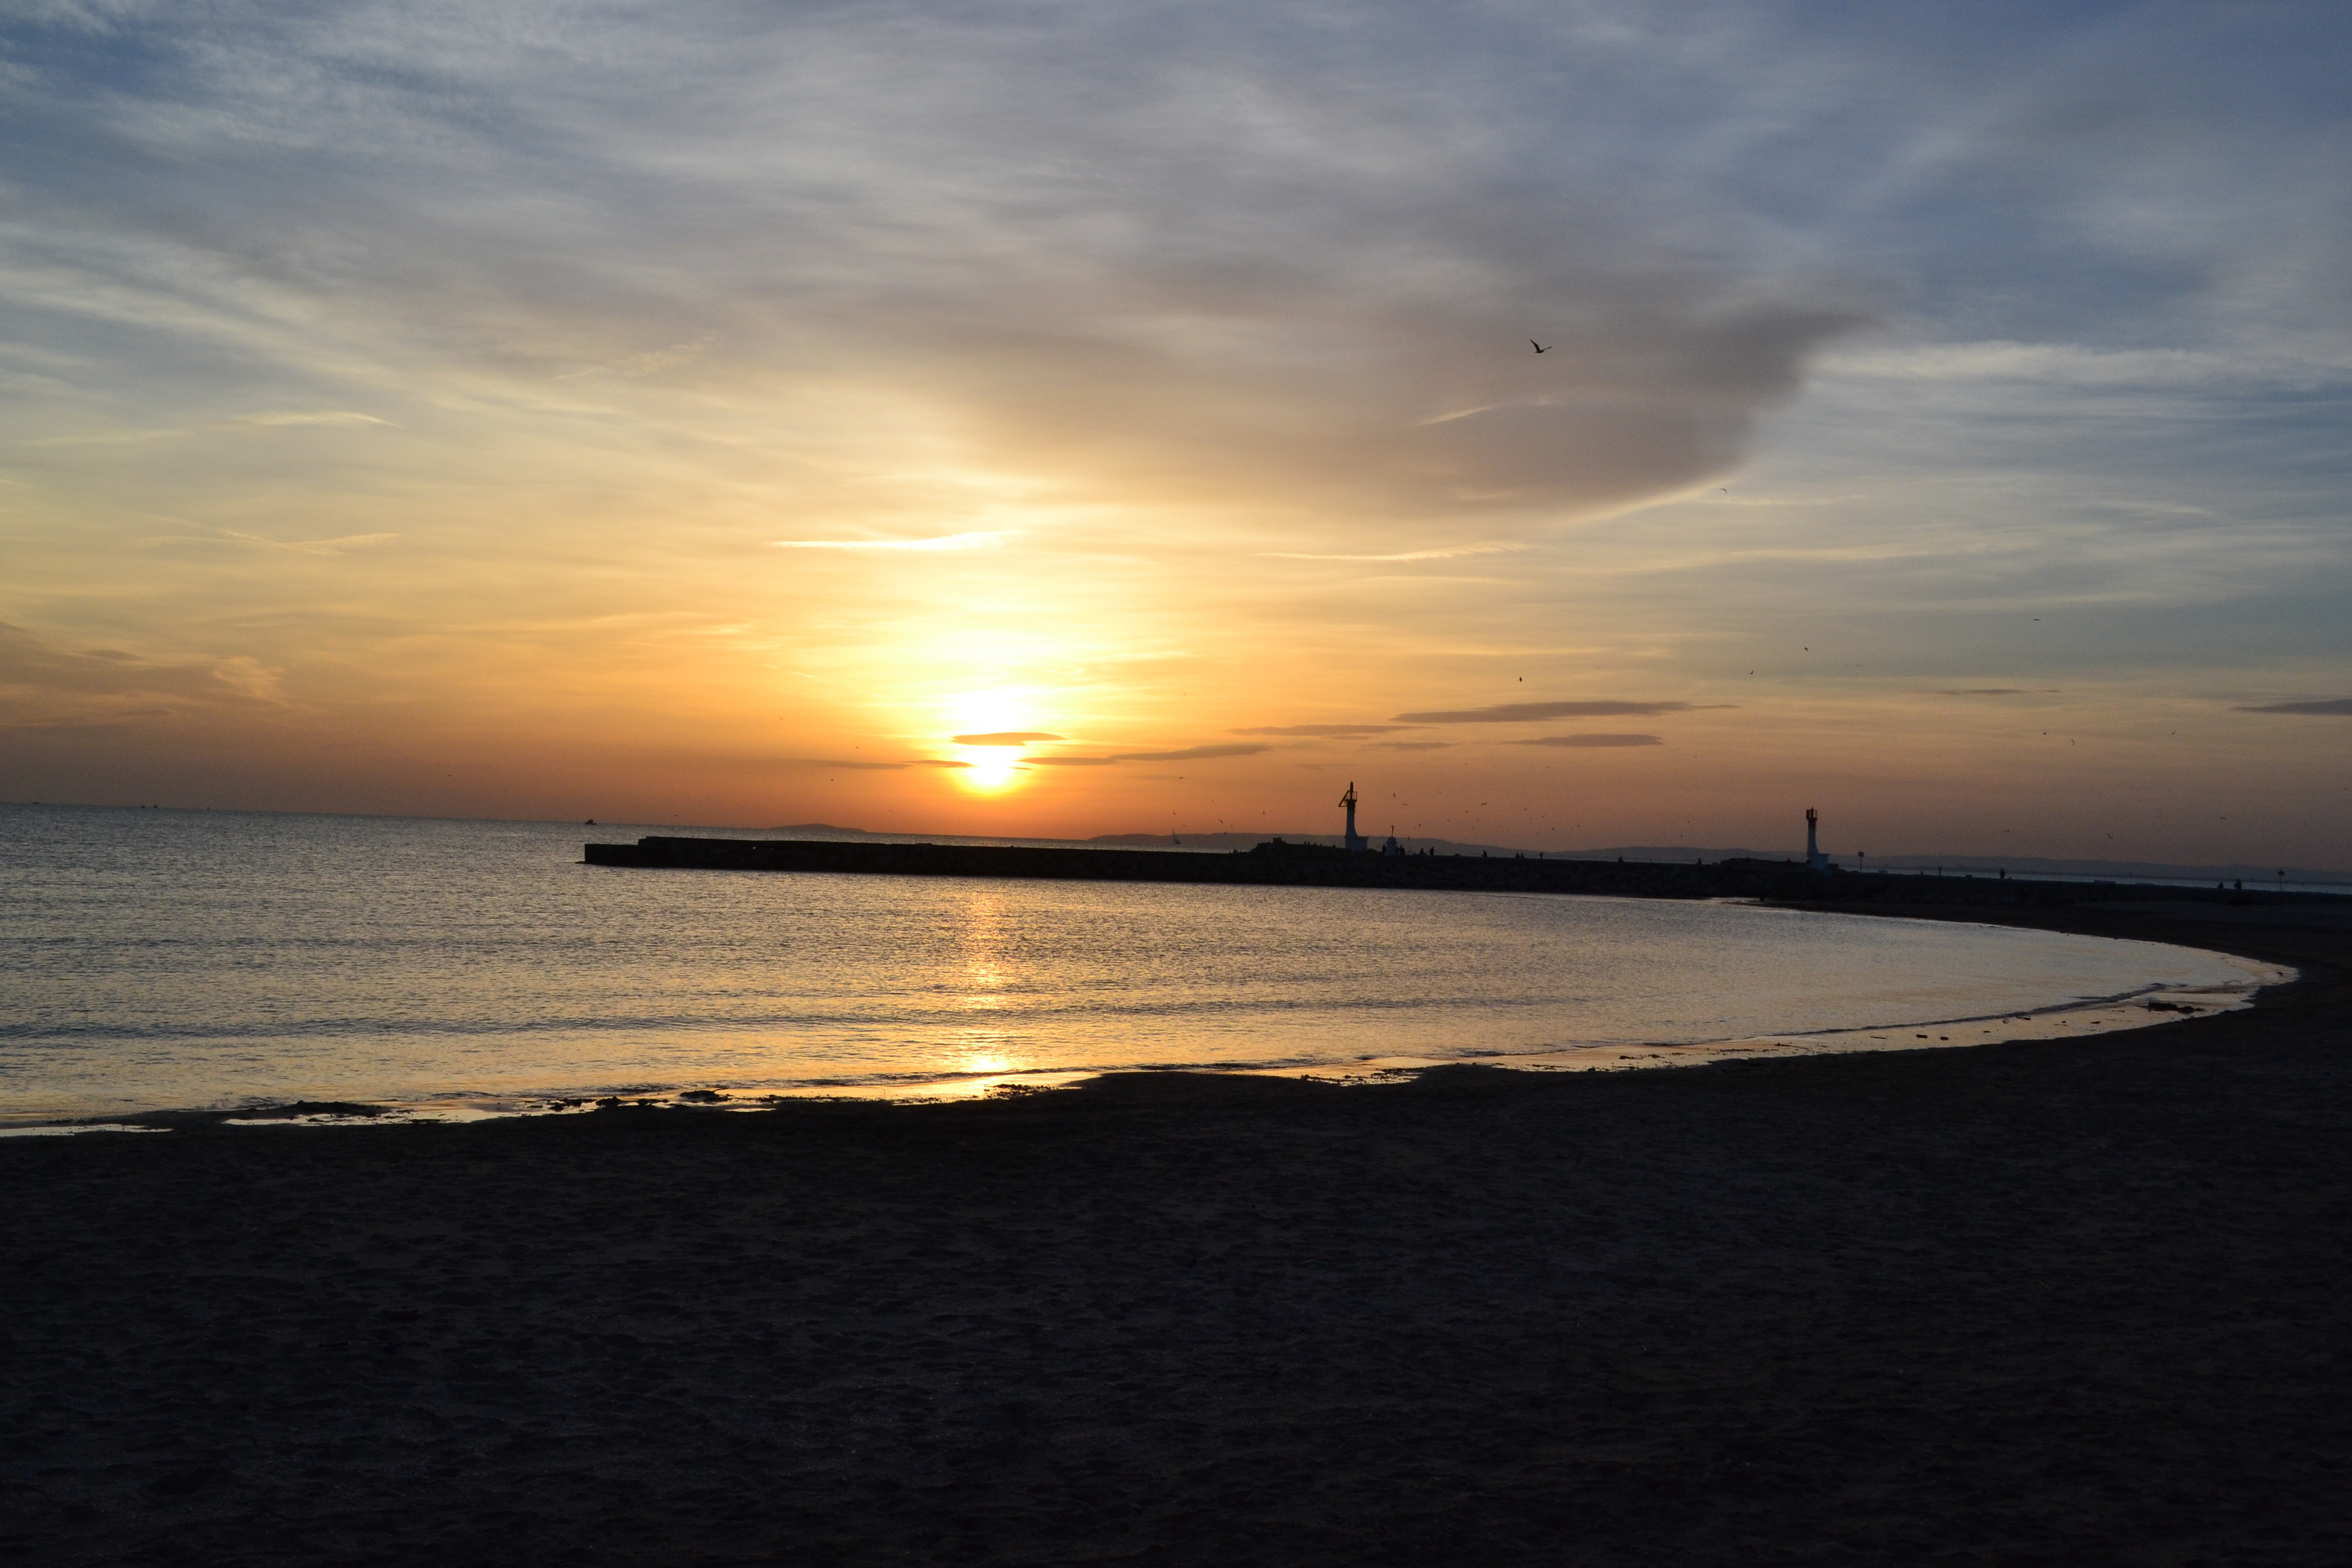
beach, landscape, sea, coast, ocean, horizon, cloud, sun, sunrise, sunset, morning, shore, wave, dawn, dusk, evening, twilight, bay, body of water, side, afterglow, wind wave